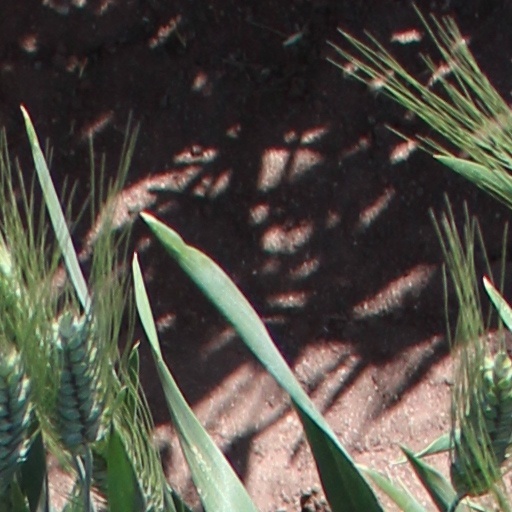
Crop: wheat